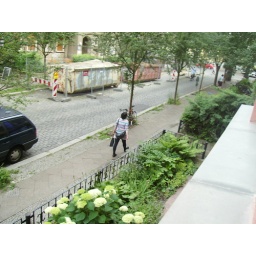
This is from our bedroom window looking the other way. Teg is wearing a spring in her step.